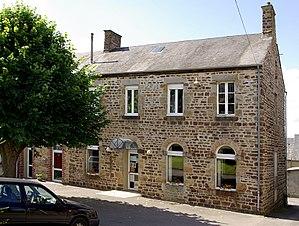
La mairie de St Pierre-d'entremont dans l'Orne